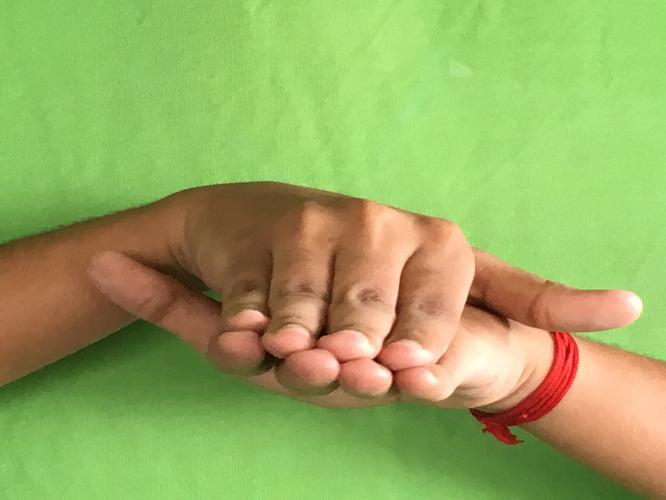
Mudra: Matsya
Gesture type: double_hand